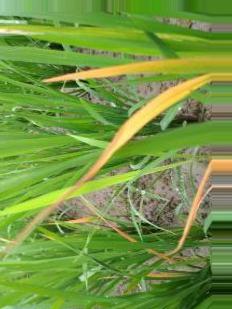
Nhãn: Tungro virus